Somerset House

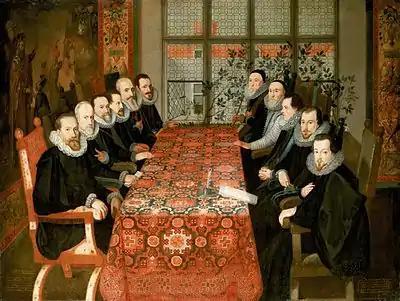
The Somerset House Conference, 19 August 1604

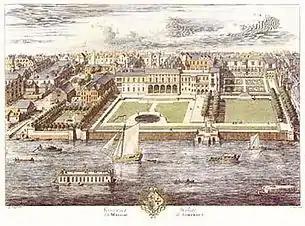
Old Somerset House, in a drawing by Jan Kip published in 1722, was a sprawling and irregular complex with wings from different periods in a mixture of styles. The buildings behind all four square gardens belong to Somerset House.

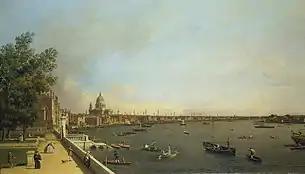
"The Thames from the Terrace of Somerset House Looking Towards St. Paul's", by Canaletto

In the summer of 1604, Somerset House was the location for the negotiations, known as the Somerset House Conference that culminated in the Treaty of London and concluded the nineteen-year Anglo-Spanish War. The treaty was signed on 28 August (New Style), at Whitehall Palace, by the Constable of Castile who was lodged at Somerset House. The conference was the subject of an oil-on-canvas painting depicting the 11 representatives of the governments of England, Spain and the Spanish Netherlands, seated around a conference table, probably in Old Somerset House.